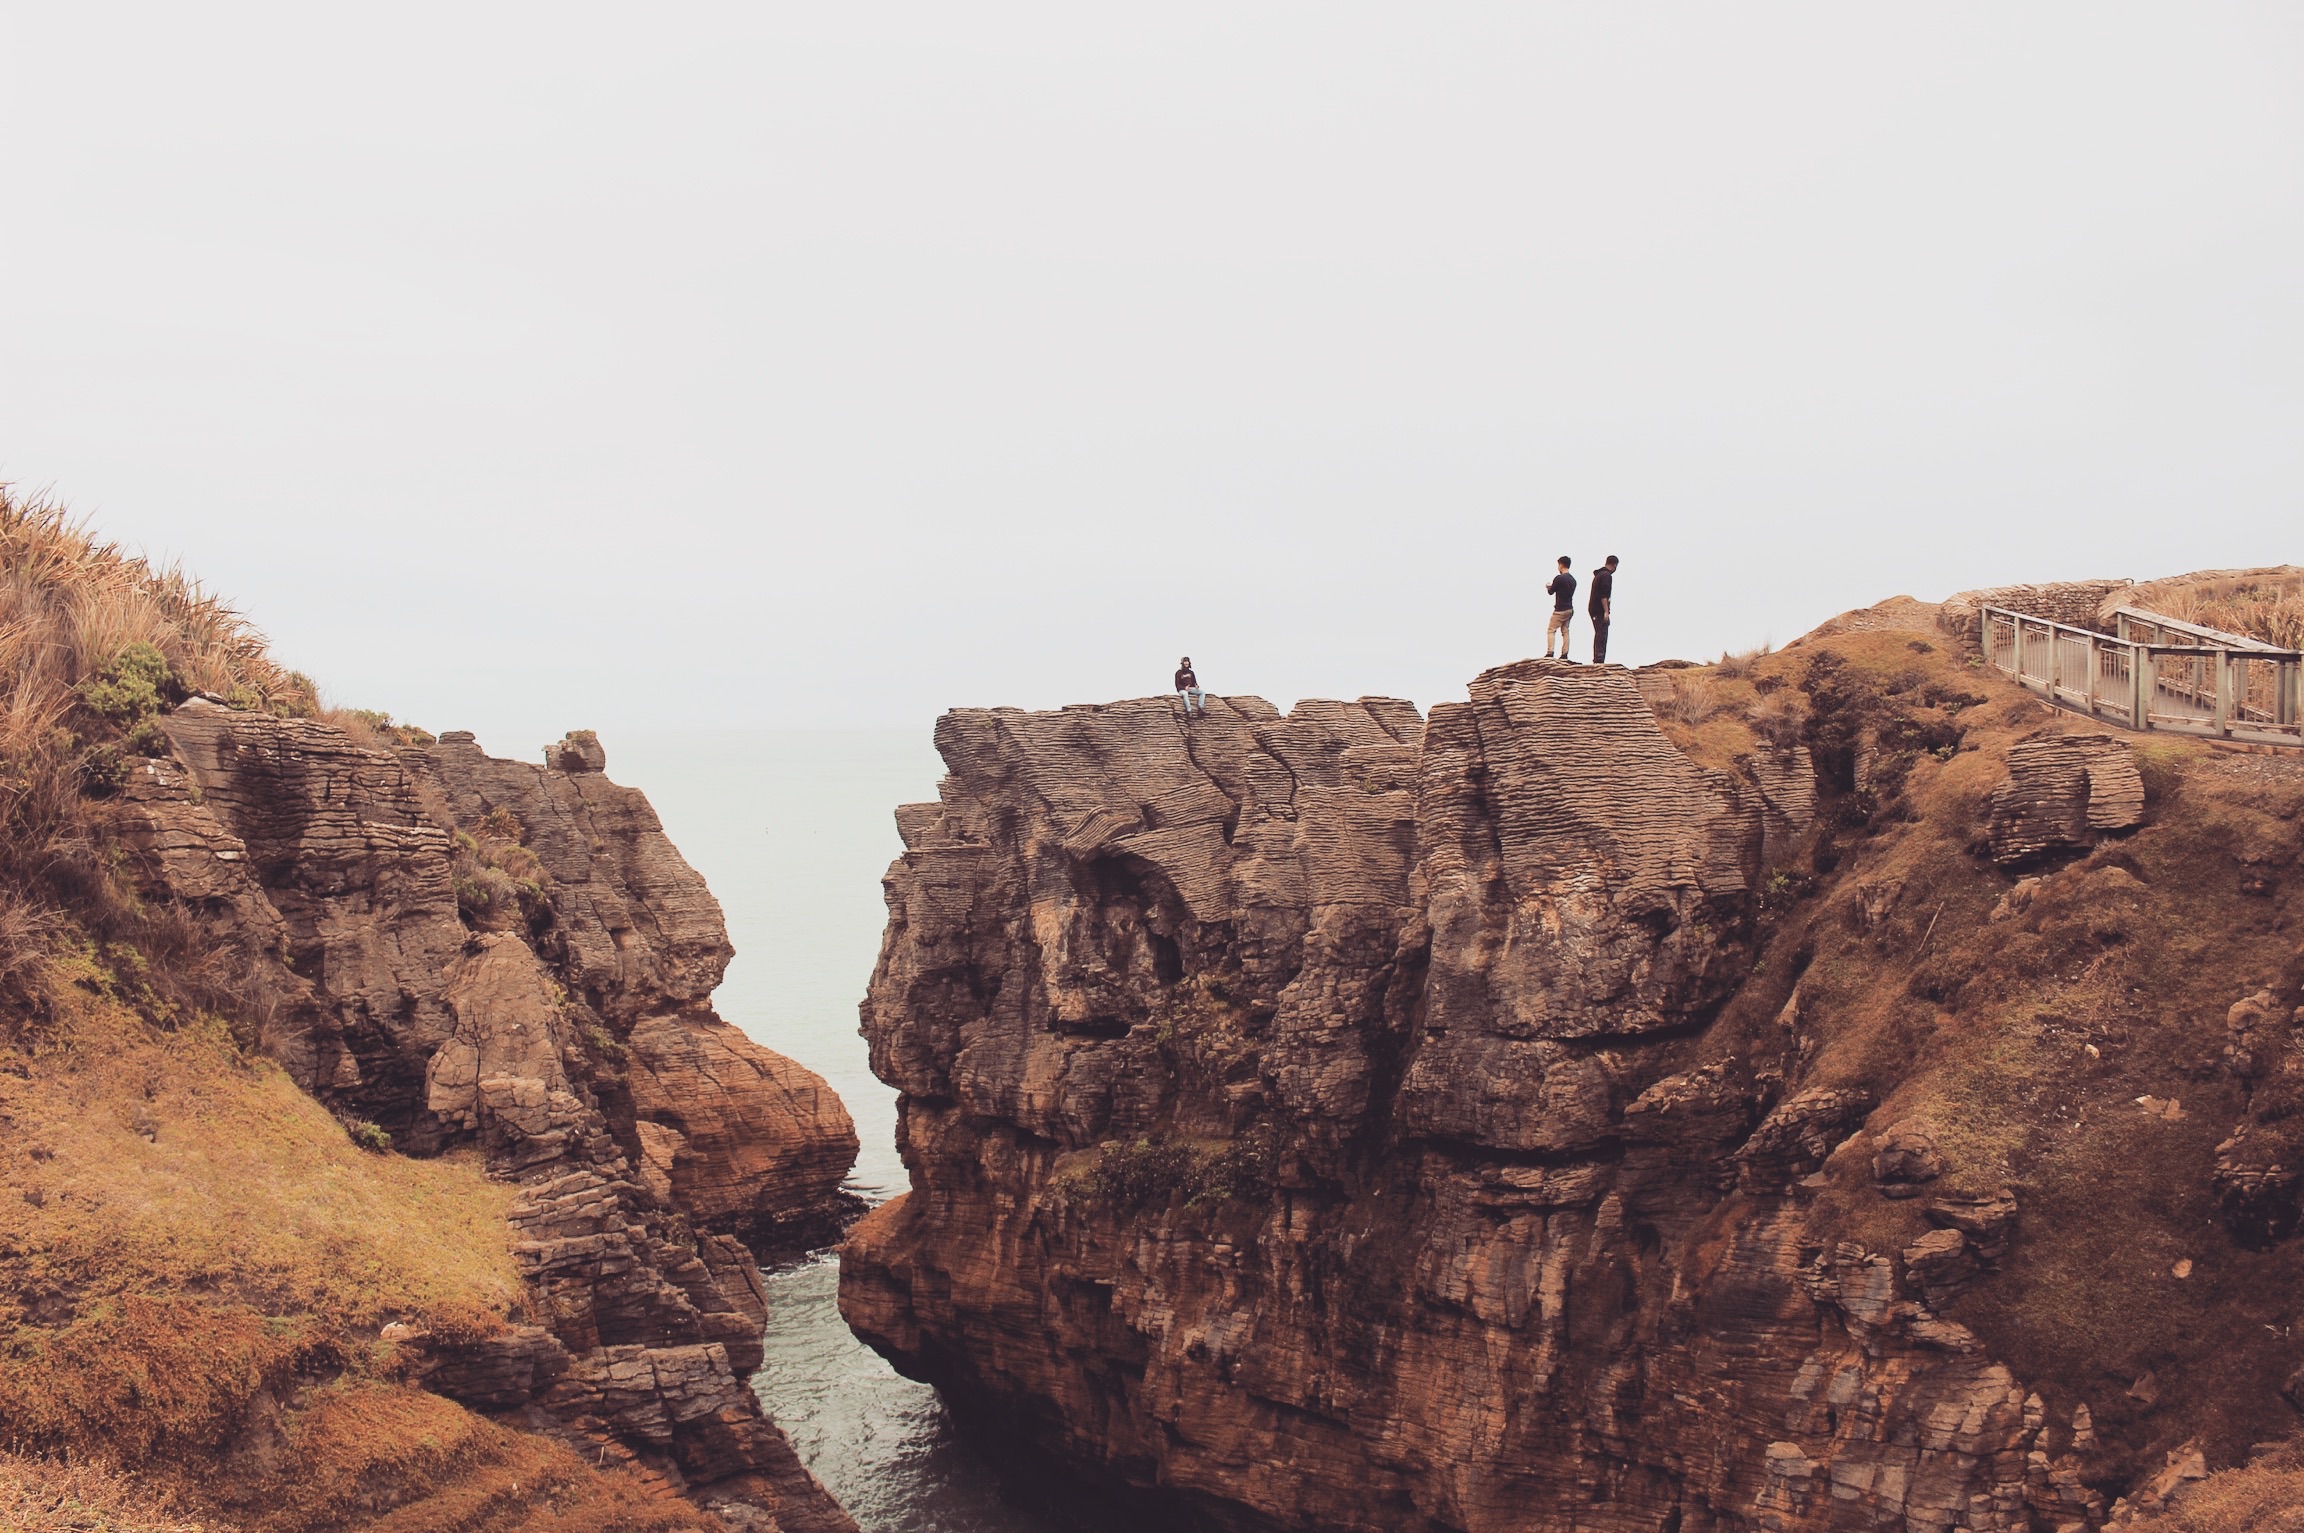
sea, coast, rock, formation, cliff, soil, terrain, material, geology, wadi, landform